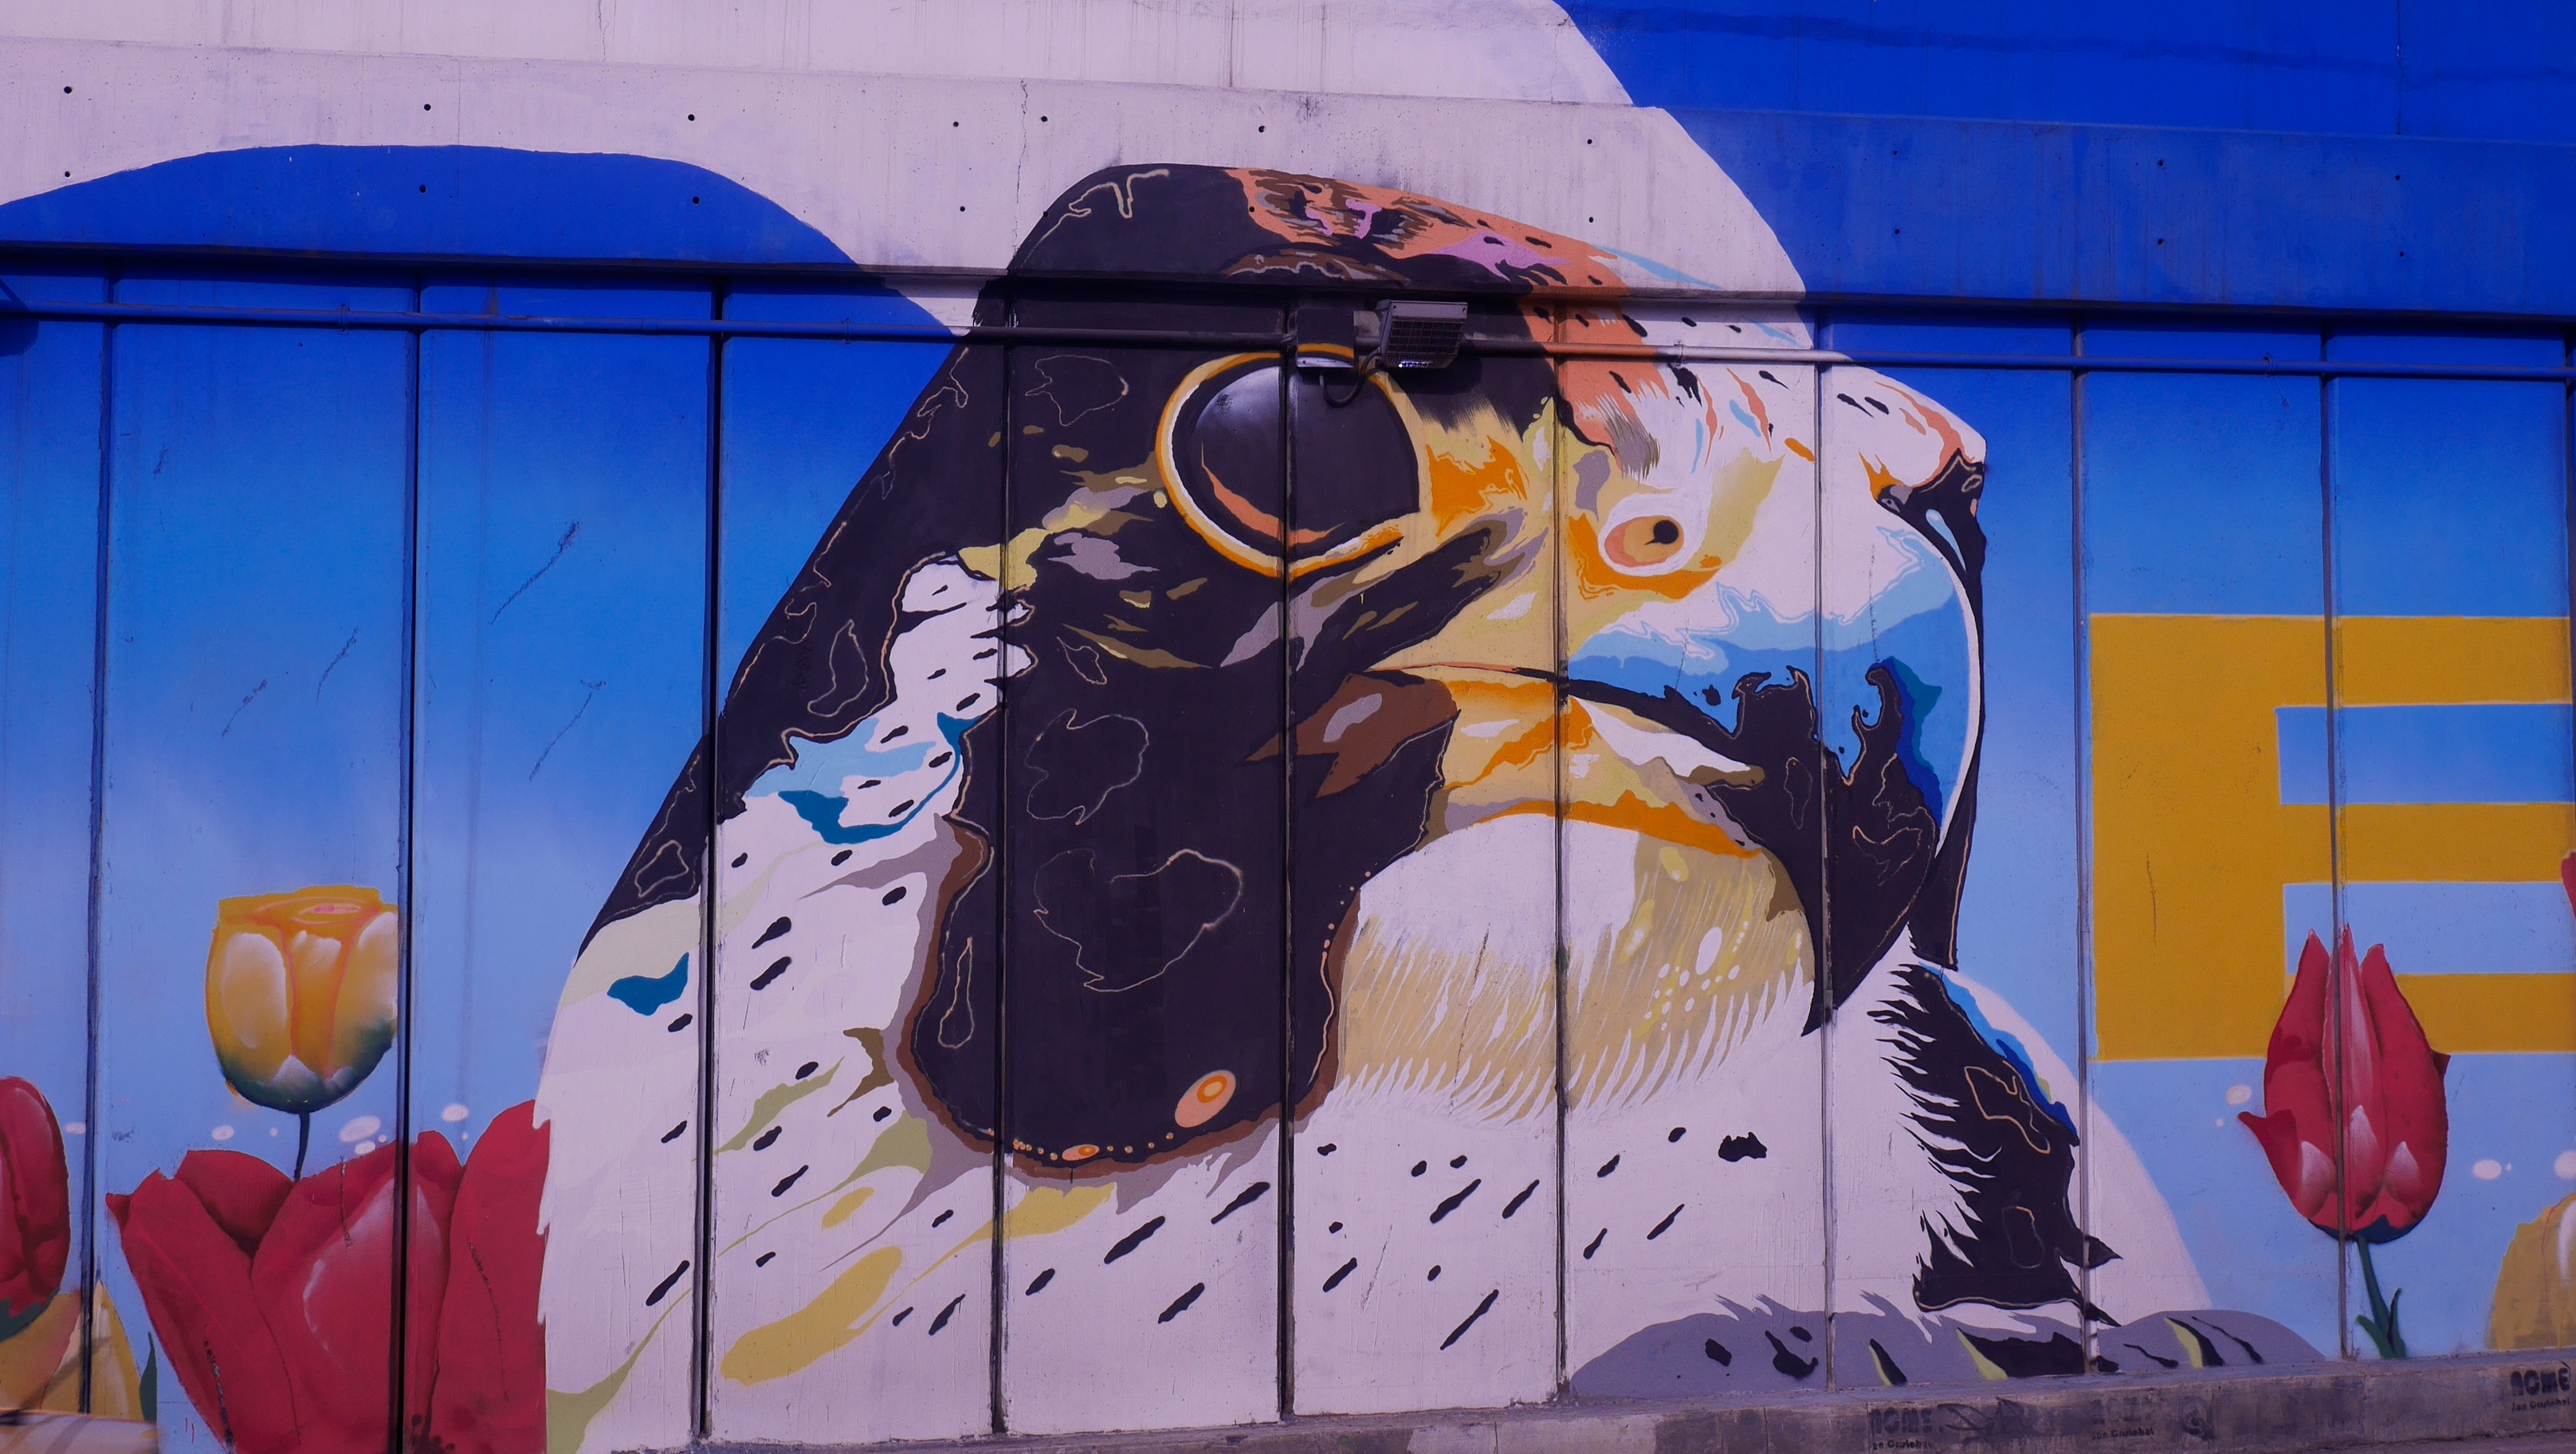
color, blue, graffiti, art, mural